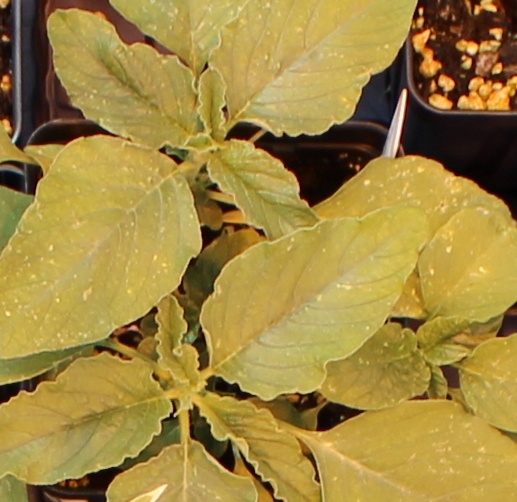
Label: Redroot Pigweed